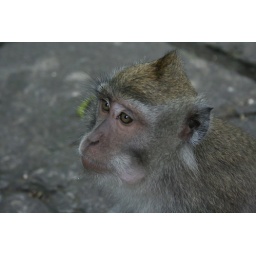
monkey in bali's monkey forest